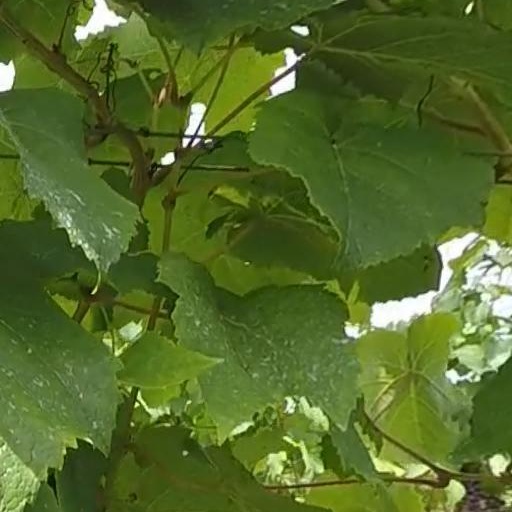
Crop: grape